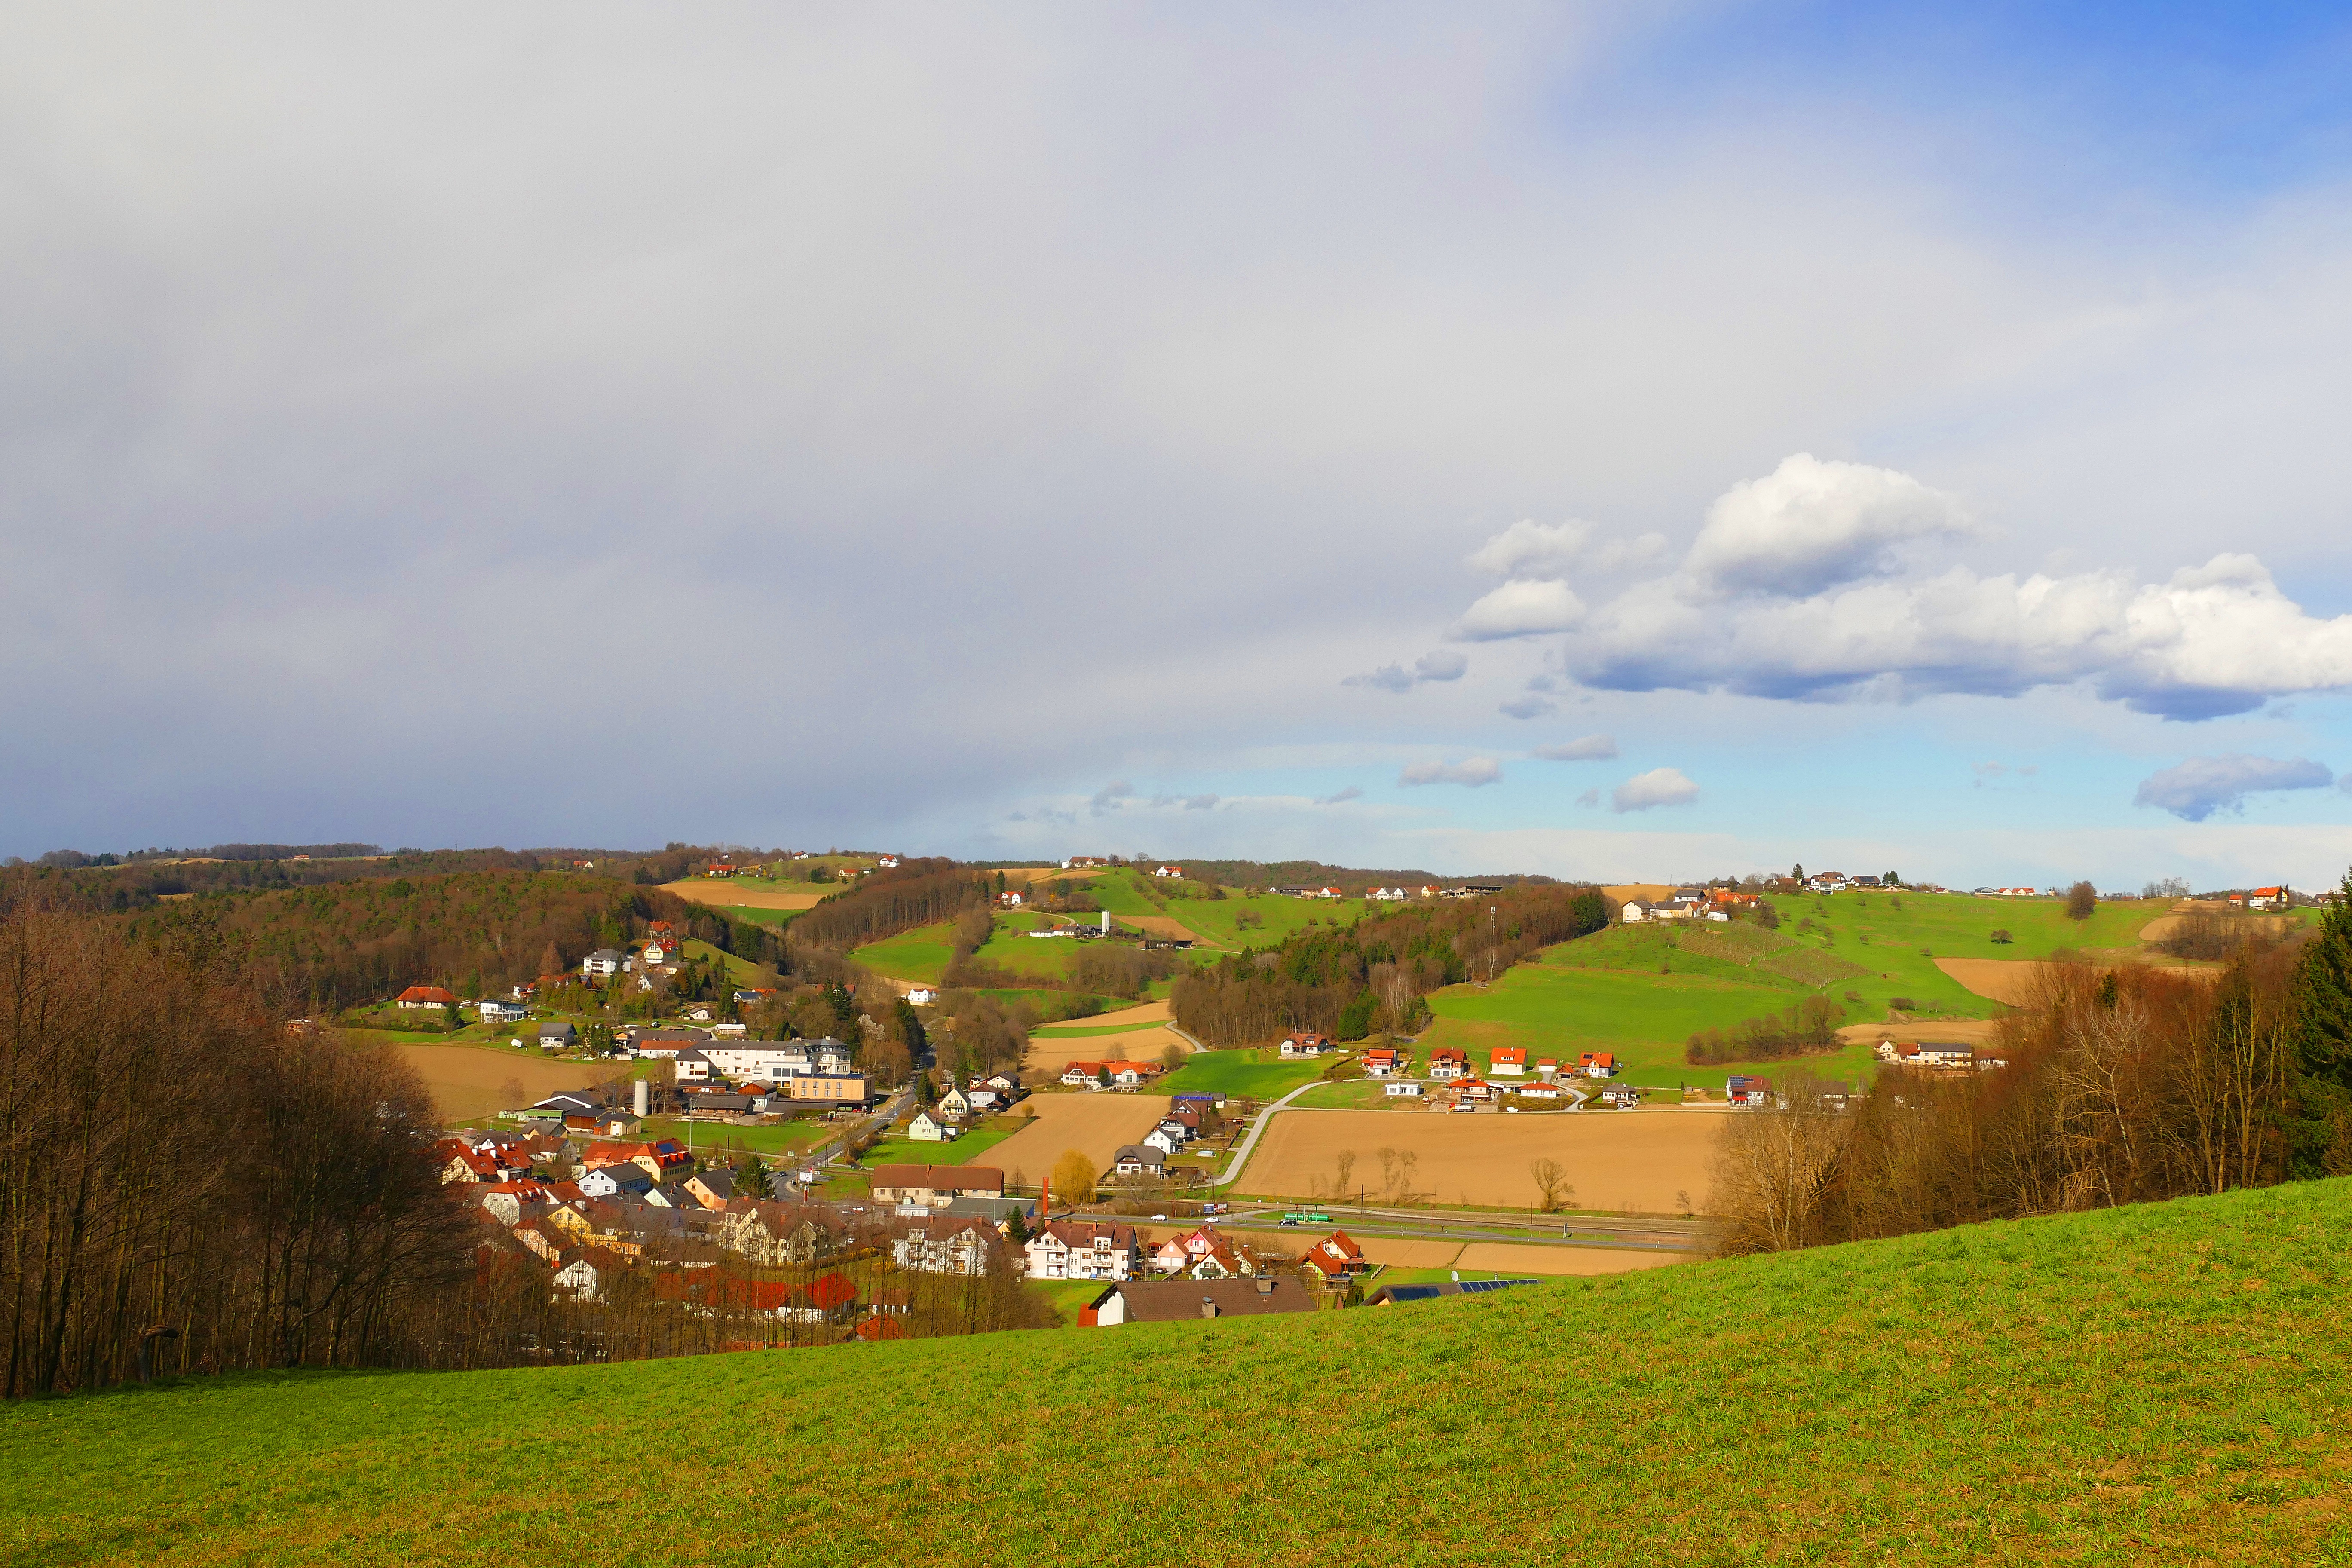
landscape, nature, grass, horizon, mountain, cloud, sky, hiking, field, farm, meadow, prairie, hill, view, valley, mountain range, panorama, village, idyllic, pasture, agriculture, terrain, plain, austria, clouds, grassland, outlook, plateau, ecosystem, styria, rural area, hill land, south eastern styria, natural environment, geographical feature, mountainous landforms